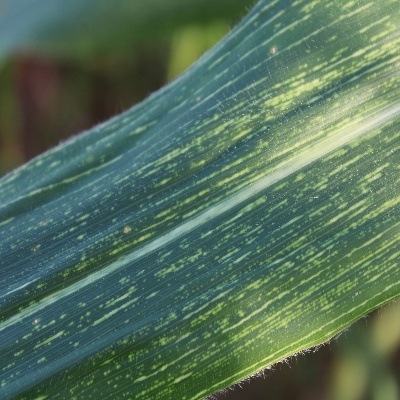
Crop: Maize
Condition: streak virus